Lesser Himalayan Strata

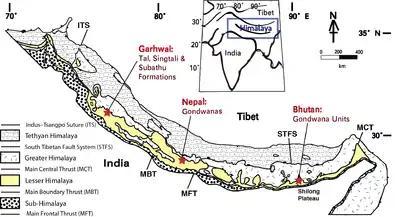
Geographic locations of major formations discussed. Modified from N.R. McKenzie et al. (2011).

The main layers of the LHS includes non-fossiliferous, low-grade, metasedimentary rocks, metavolcanic strata and augen gneiss. These have been dated as an age ranging from 1870 Ma to 520 Ma (i.e. Proterozoic to Cambrian). Near the end of the Early Cambrian, there was a regional diastrophism (i.e. deformation of the Earth's crust) or crustal movement that heaved up the Indian subcontinent, interrupting the sedimentation in the Lesser Himalaya and causing a widespread unconformity in Nepal. This is known as the Great Lesser Himalayan Unconformity, which separates the older LHS from the overlying younger LHS that has an age of Permian to Middle Eocene.